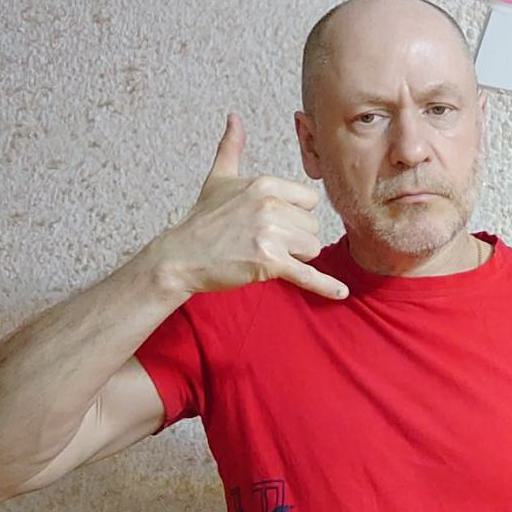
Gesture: call